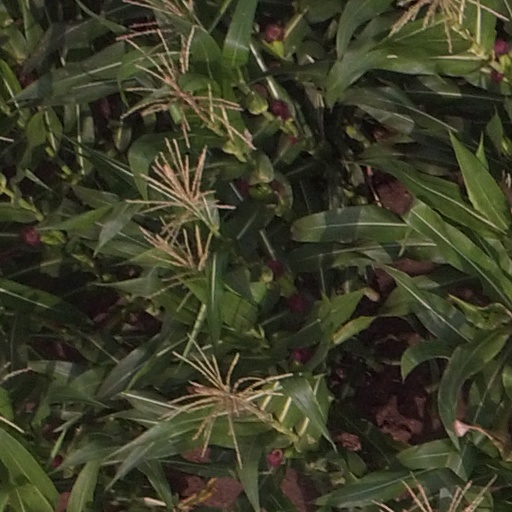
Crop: maize; corn